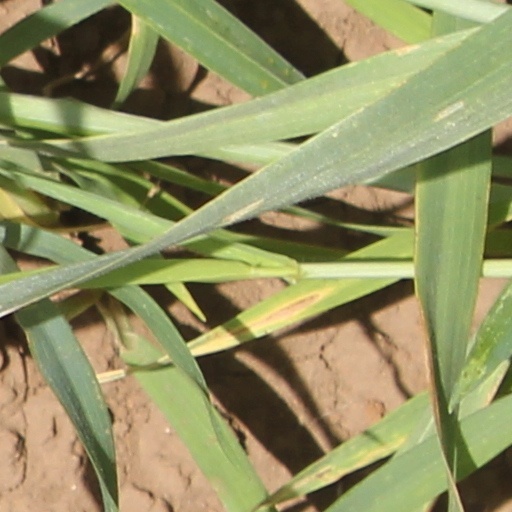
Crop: wheat